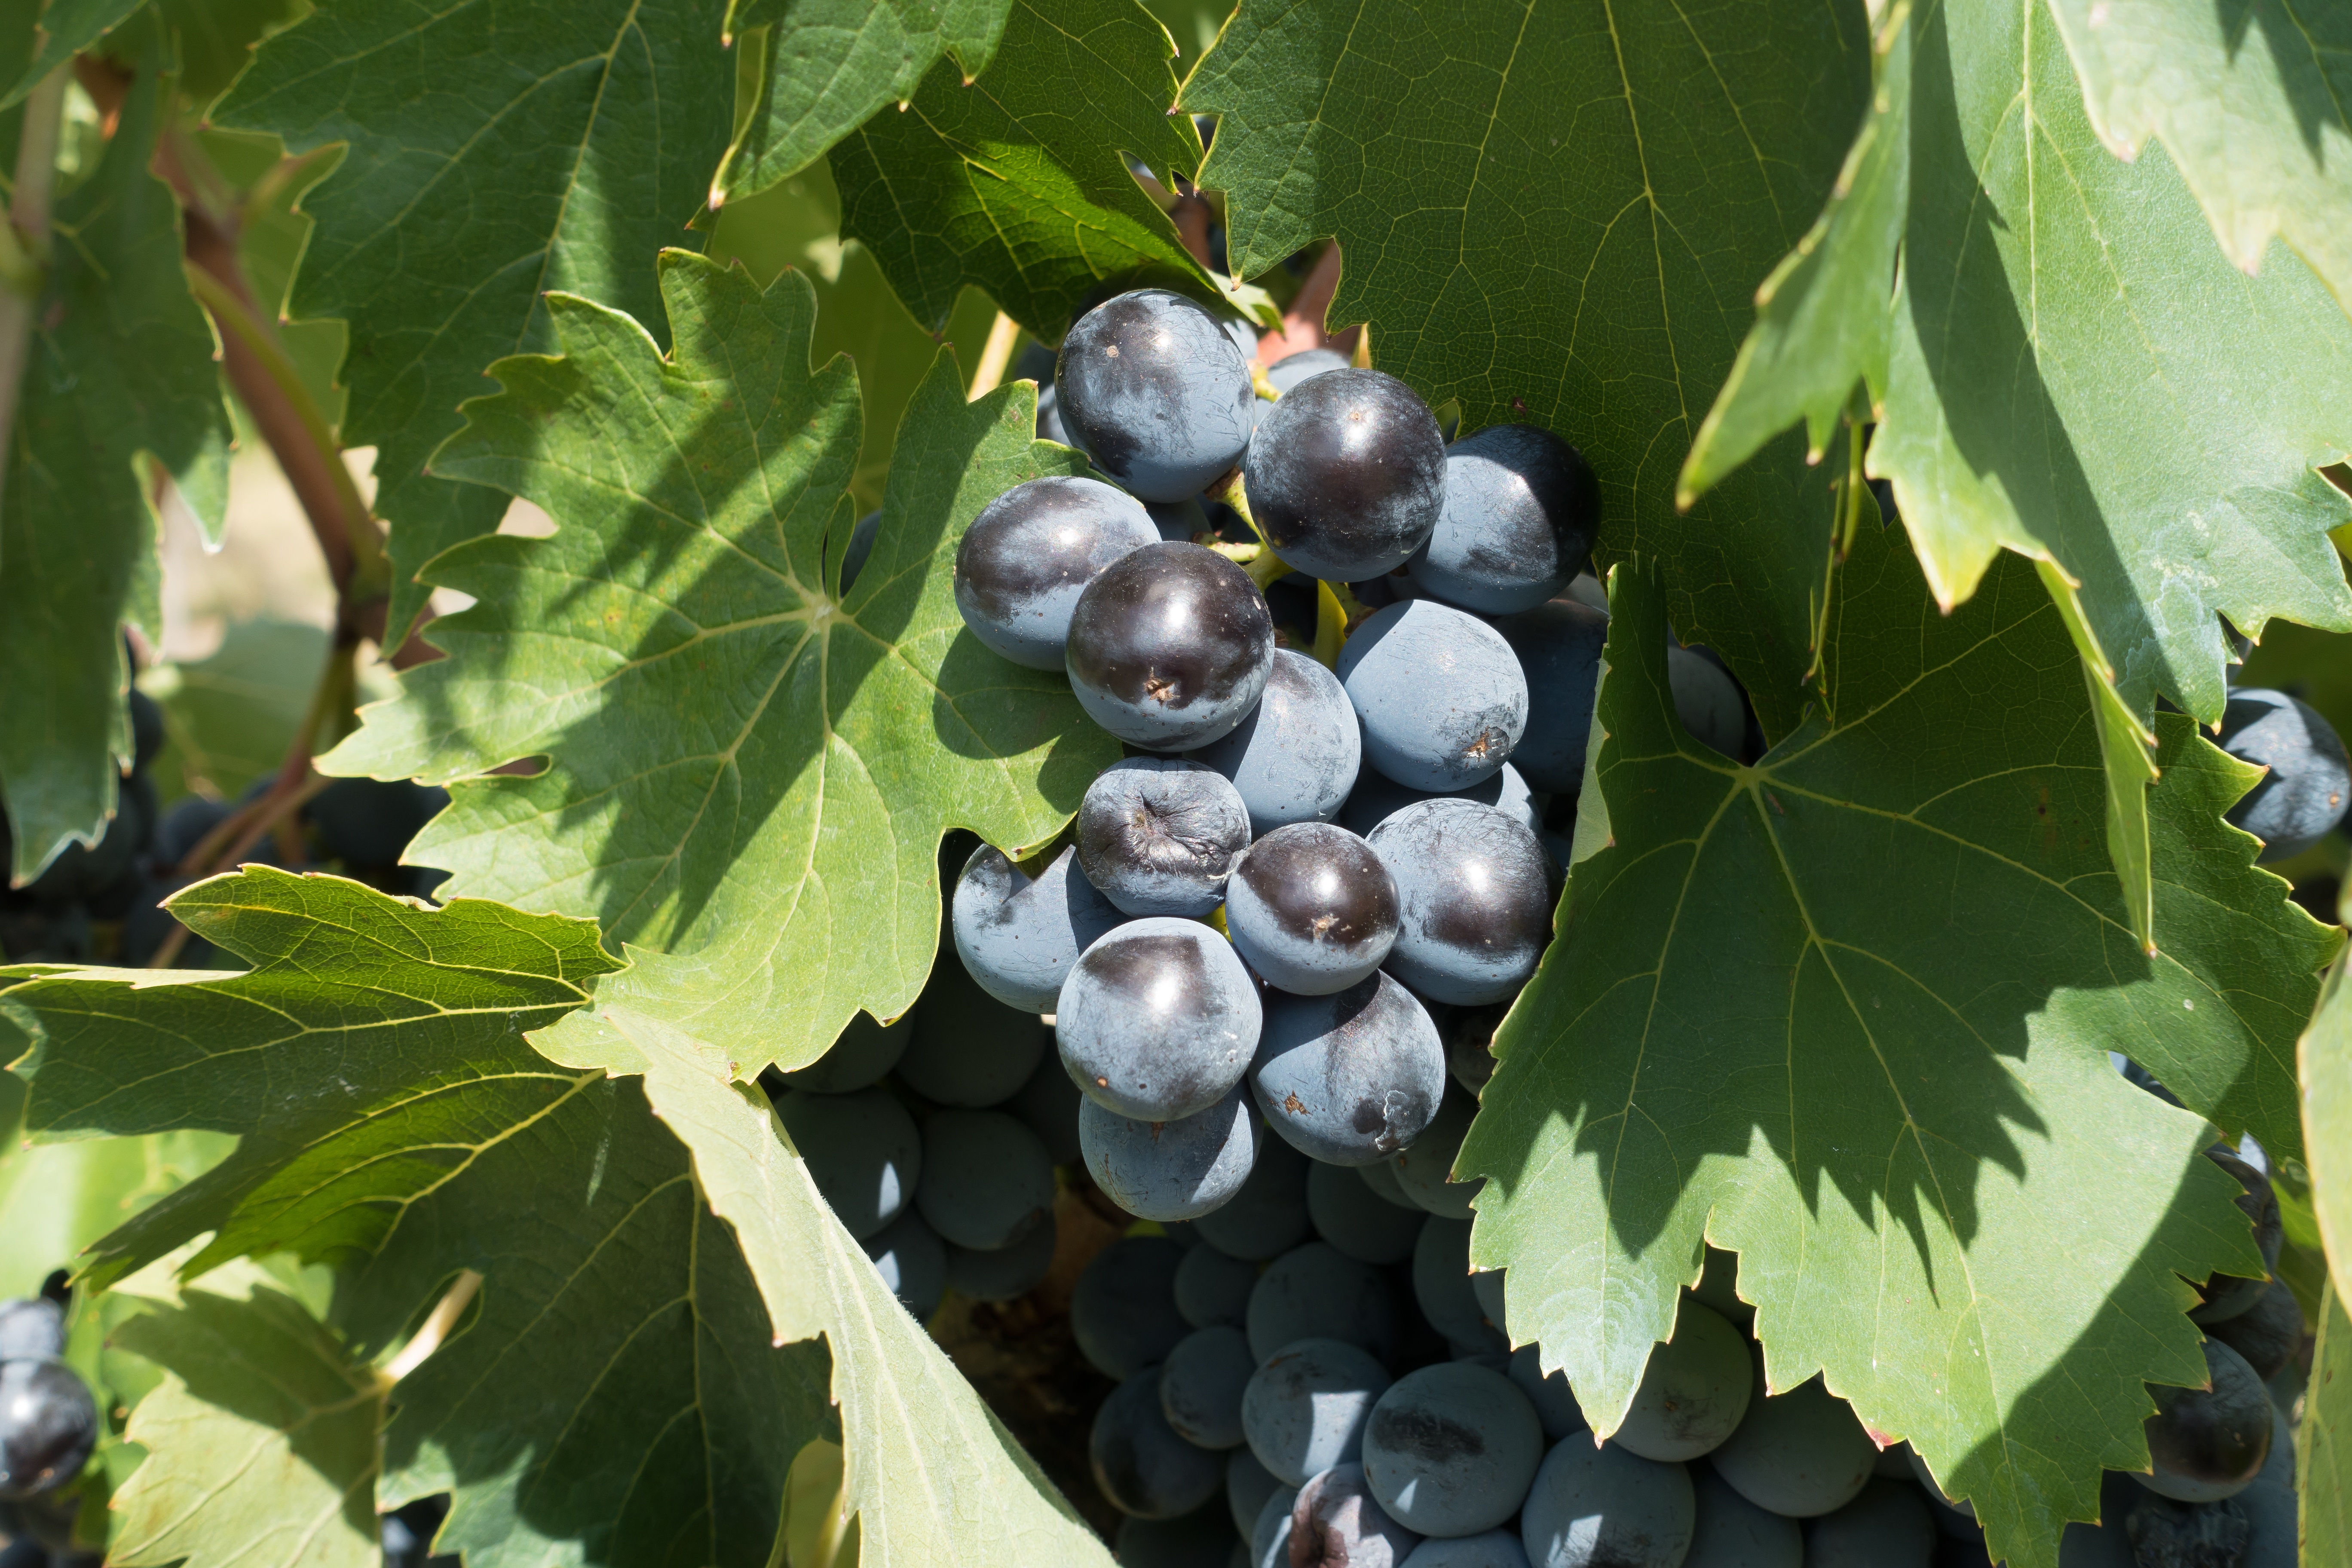
tree, nature, branch, plant, grape, vine, vineyard, fruit, berry, leaf, flower, food, produce, autumn, italy, tuscany, agriculture, shrub, winegrowing, flowering plant, vitis, damson, chianti, land plant, grapevine family